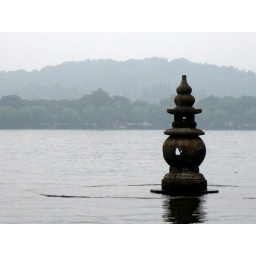
This scene appears on the Chinese dollor bill. The stone pagodas in the lake were built in 1089 AD.